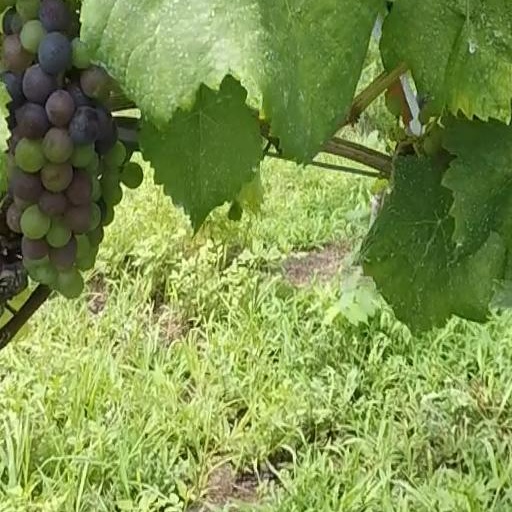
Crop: grape